Dwarf cassowary

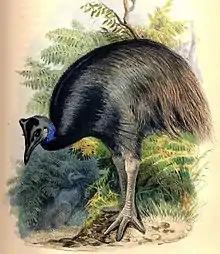
Drawing from "Gatherings of a naturalist in Australasia" by George Bennett (1860)

The dwarf cassowary is a large bird but is smaller than other living cassowaries (the southern cassowary and northern cassowary). It is between long and weighs between . It is a flightless bird with hard and stiff black plumage, a low triangular casque, pink cheek and red patches of skin on its blue neck. Compared to other cassowaries, the dwarf cassowary is shorter, with a tarsi length of , with a slightly smaller bill, at . The feet are large and powerful, equipped with dagger-like claws on the inner toe. Both sexes are similar. Females have longer casques, brighter bare skin colour and are larger in size.